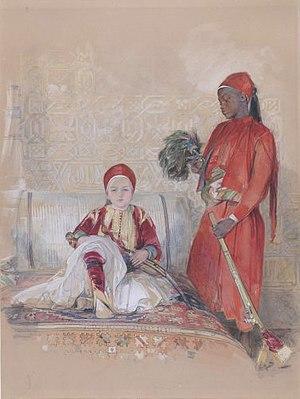
Aquarelle et gouache sur crayon - 50,8 x 36,8 cm New York, The Metropolitan Museum of Art Photo
Soliman Pacha, né Joseph Seve le 17 mai 1788 à Lyon et mort le 12 mars 1860 au Caire, est un officier français de l'Empire passé par la suite au service de l'Égypte de Méhémet Ali.